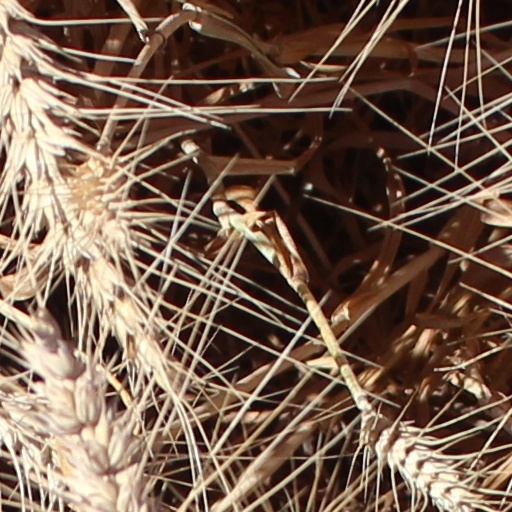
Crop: wheat